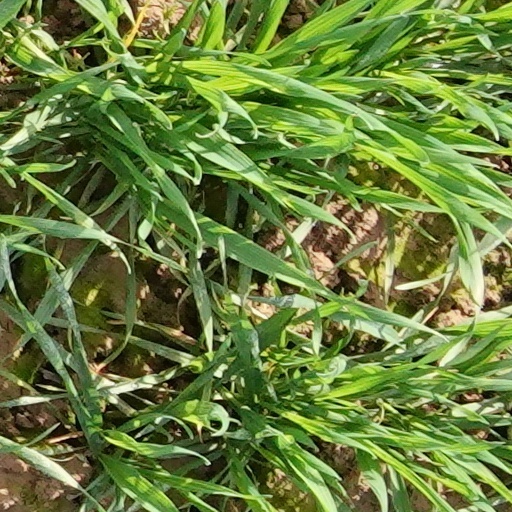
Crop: wheat